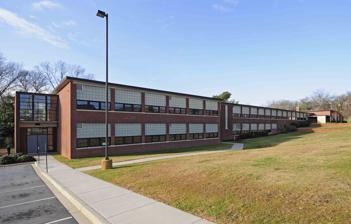
Building: Mary H. Wright Elementary School
Country: United States of America
Year built: 1951
United States historic place Wright, Mary H., Elementary School U.S. National Register of Historic Places Location 201 Caulder Ave., Spartanburg, South Carolina Coordinates 34°56′05″N 81°55′35″W / 34.9347°N 81.9265°W / 34.9347; -81.9265 Area 8.9 acres (3.6 ha) Built 1951 Architect Hudson, W. Manchester; Chapman, A. Hugh Jr. Architectural style International Style NRHP reference No. 07000798 Added to NRHP August 3, 2007 Mary H. Wright Elementary School is a former school building in Spartanburg, South Carolina . It was constructed in 1951 as part of SC Governor James F. Byrnes 's attempt to establish " separate but equal " facilities in order to avoid desegregation of schools . After integration, it continued to serve as an elementary school until 2001, when a new school of the same name was constructed nearby. The building served as a learning center and then a housing authority office over the next several years until it was left vacant in 2016. In 2022, it was renovated into Schoolhouse Lofts, a 53-unit apartment development. It was named to the National Register of Historic Places on August 3, 2007. References